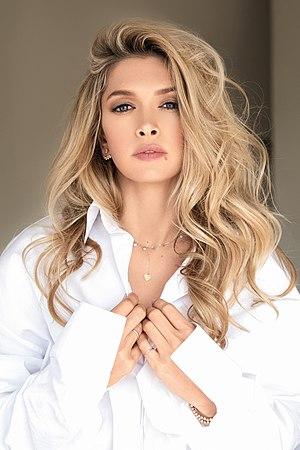
Vera Brejneva, de son vrai nom Vera Viktorovna Galushka, née le 3 février 1982 à Dniprodzerjynsk en Ukraine, est une chanteuse, actrice et présentatrice de télévision, ancienne soliste du groupe ukrainien VIA Gra.